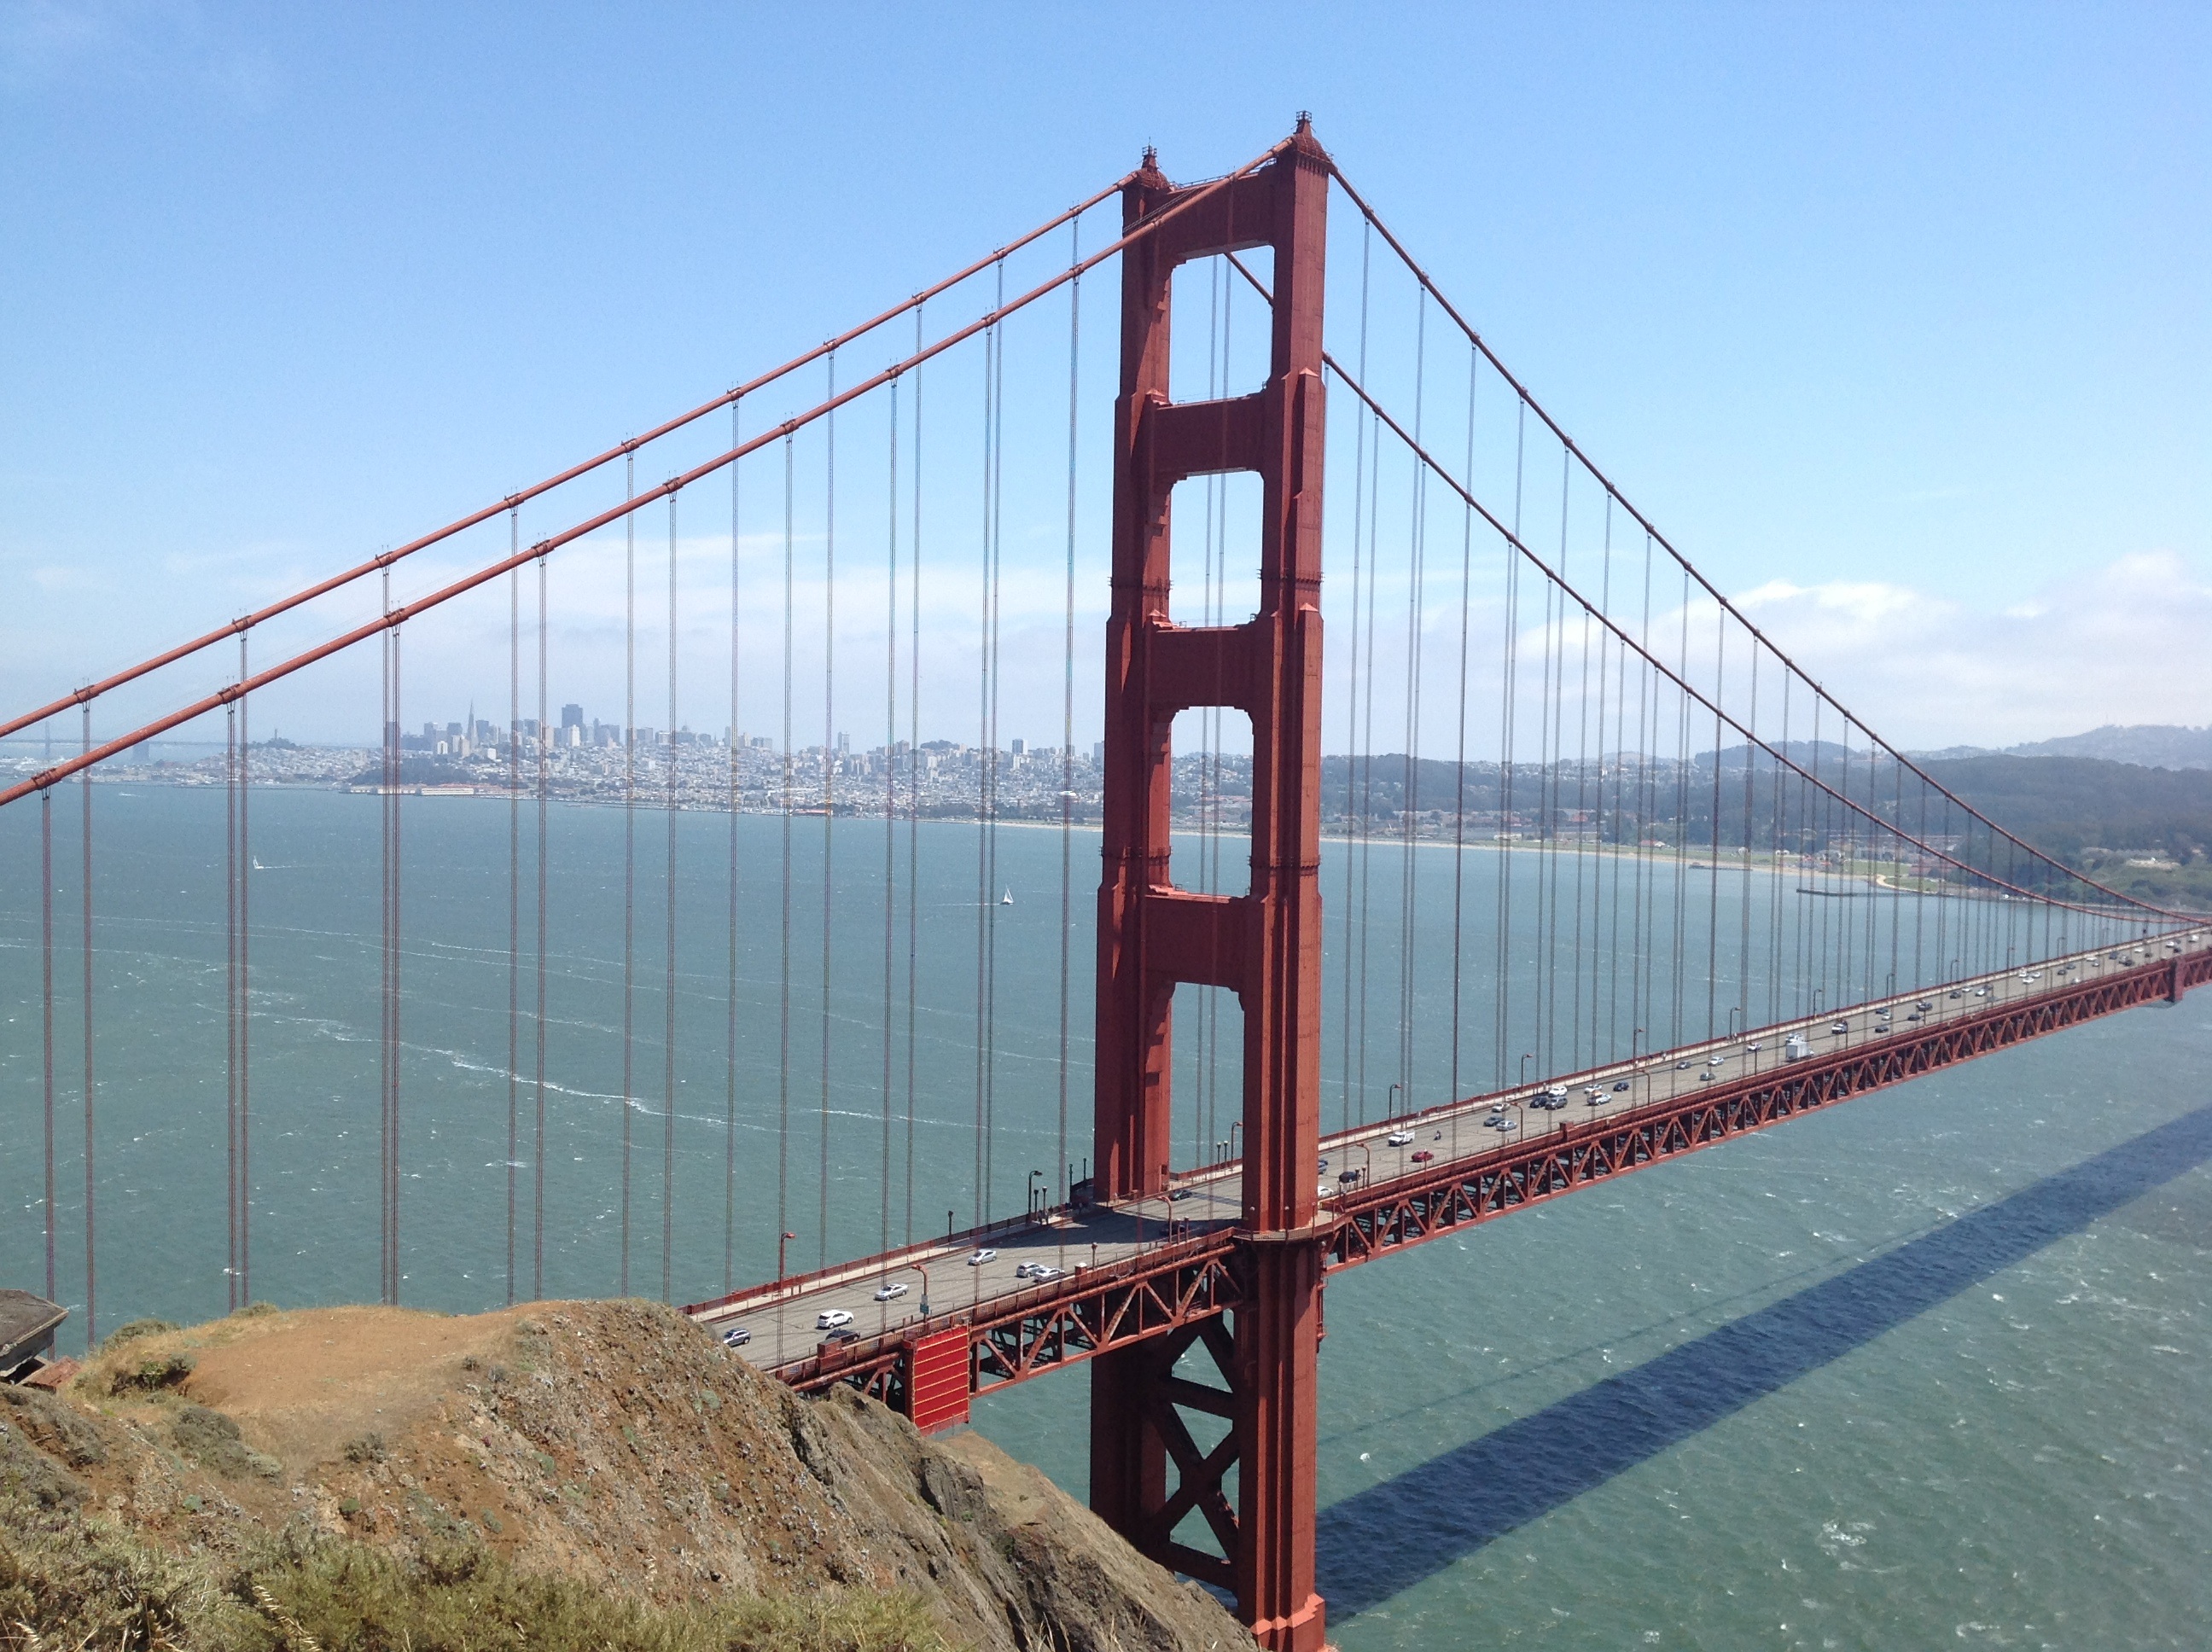
bridge, suspension bridge, cable stayed bridge, truss bridge, skyway, nonbuilding structure